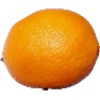
Label: Lemon Meyer 1